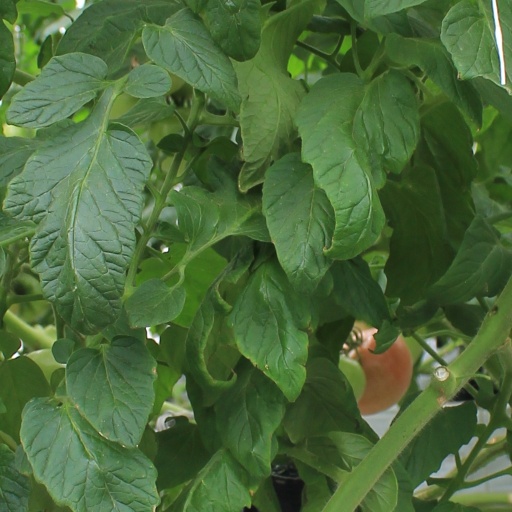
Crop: tomato